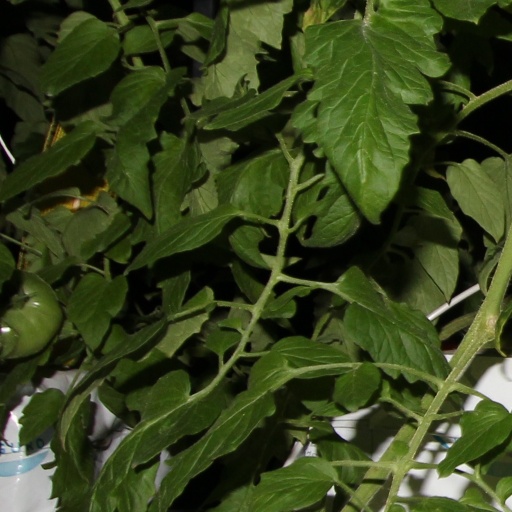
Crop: tomato